Buick V8 engine

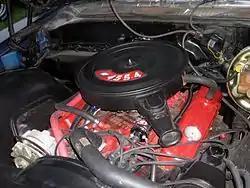
Buick 455 V8

The big-block V8 was produced from 1967-1969. It had a bore and a stroke of , and an actual displacement of . It was the only large V8 engine available for the intermediate-sized GM A platform Buicks due to the GM displacement limit on mid-size cars in effect through 1970. Most parts except the pistons interchange with the 430 and 455. This 400 engine had the distributor towards the front of the engine, as opposed to the 401/400 nailhead, which had its near the firewall.